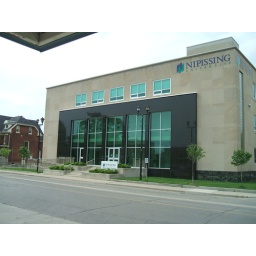
The building housing Nipissing University in Brantford, as seen from the bus terminal across the street.